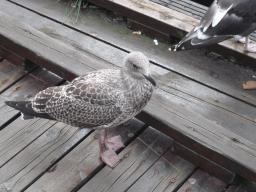
Label: Background_without_leaves